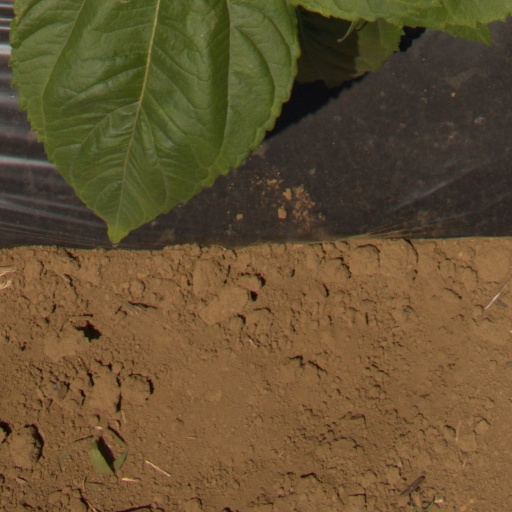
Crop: Jerusalem artichoke